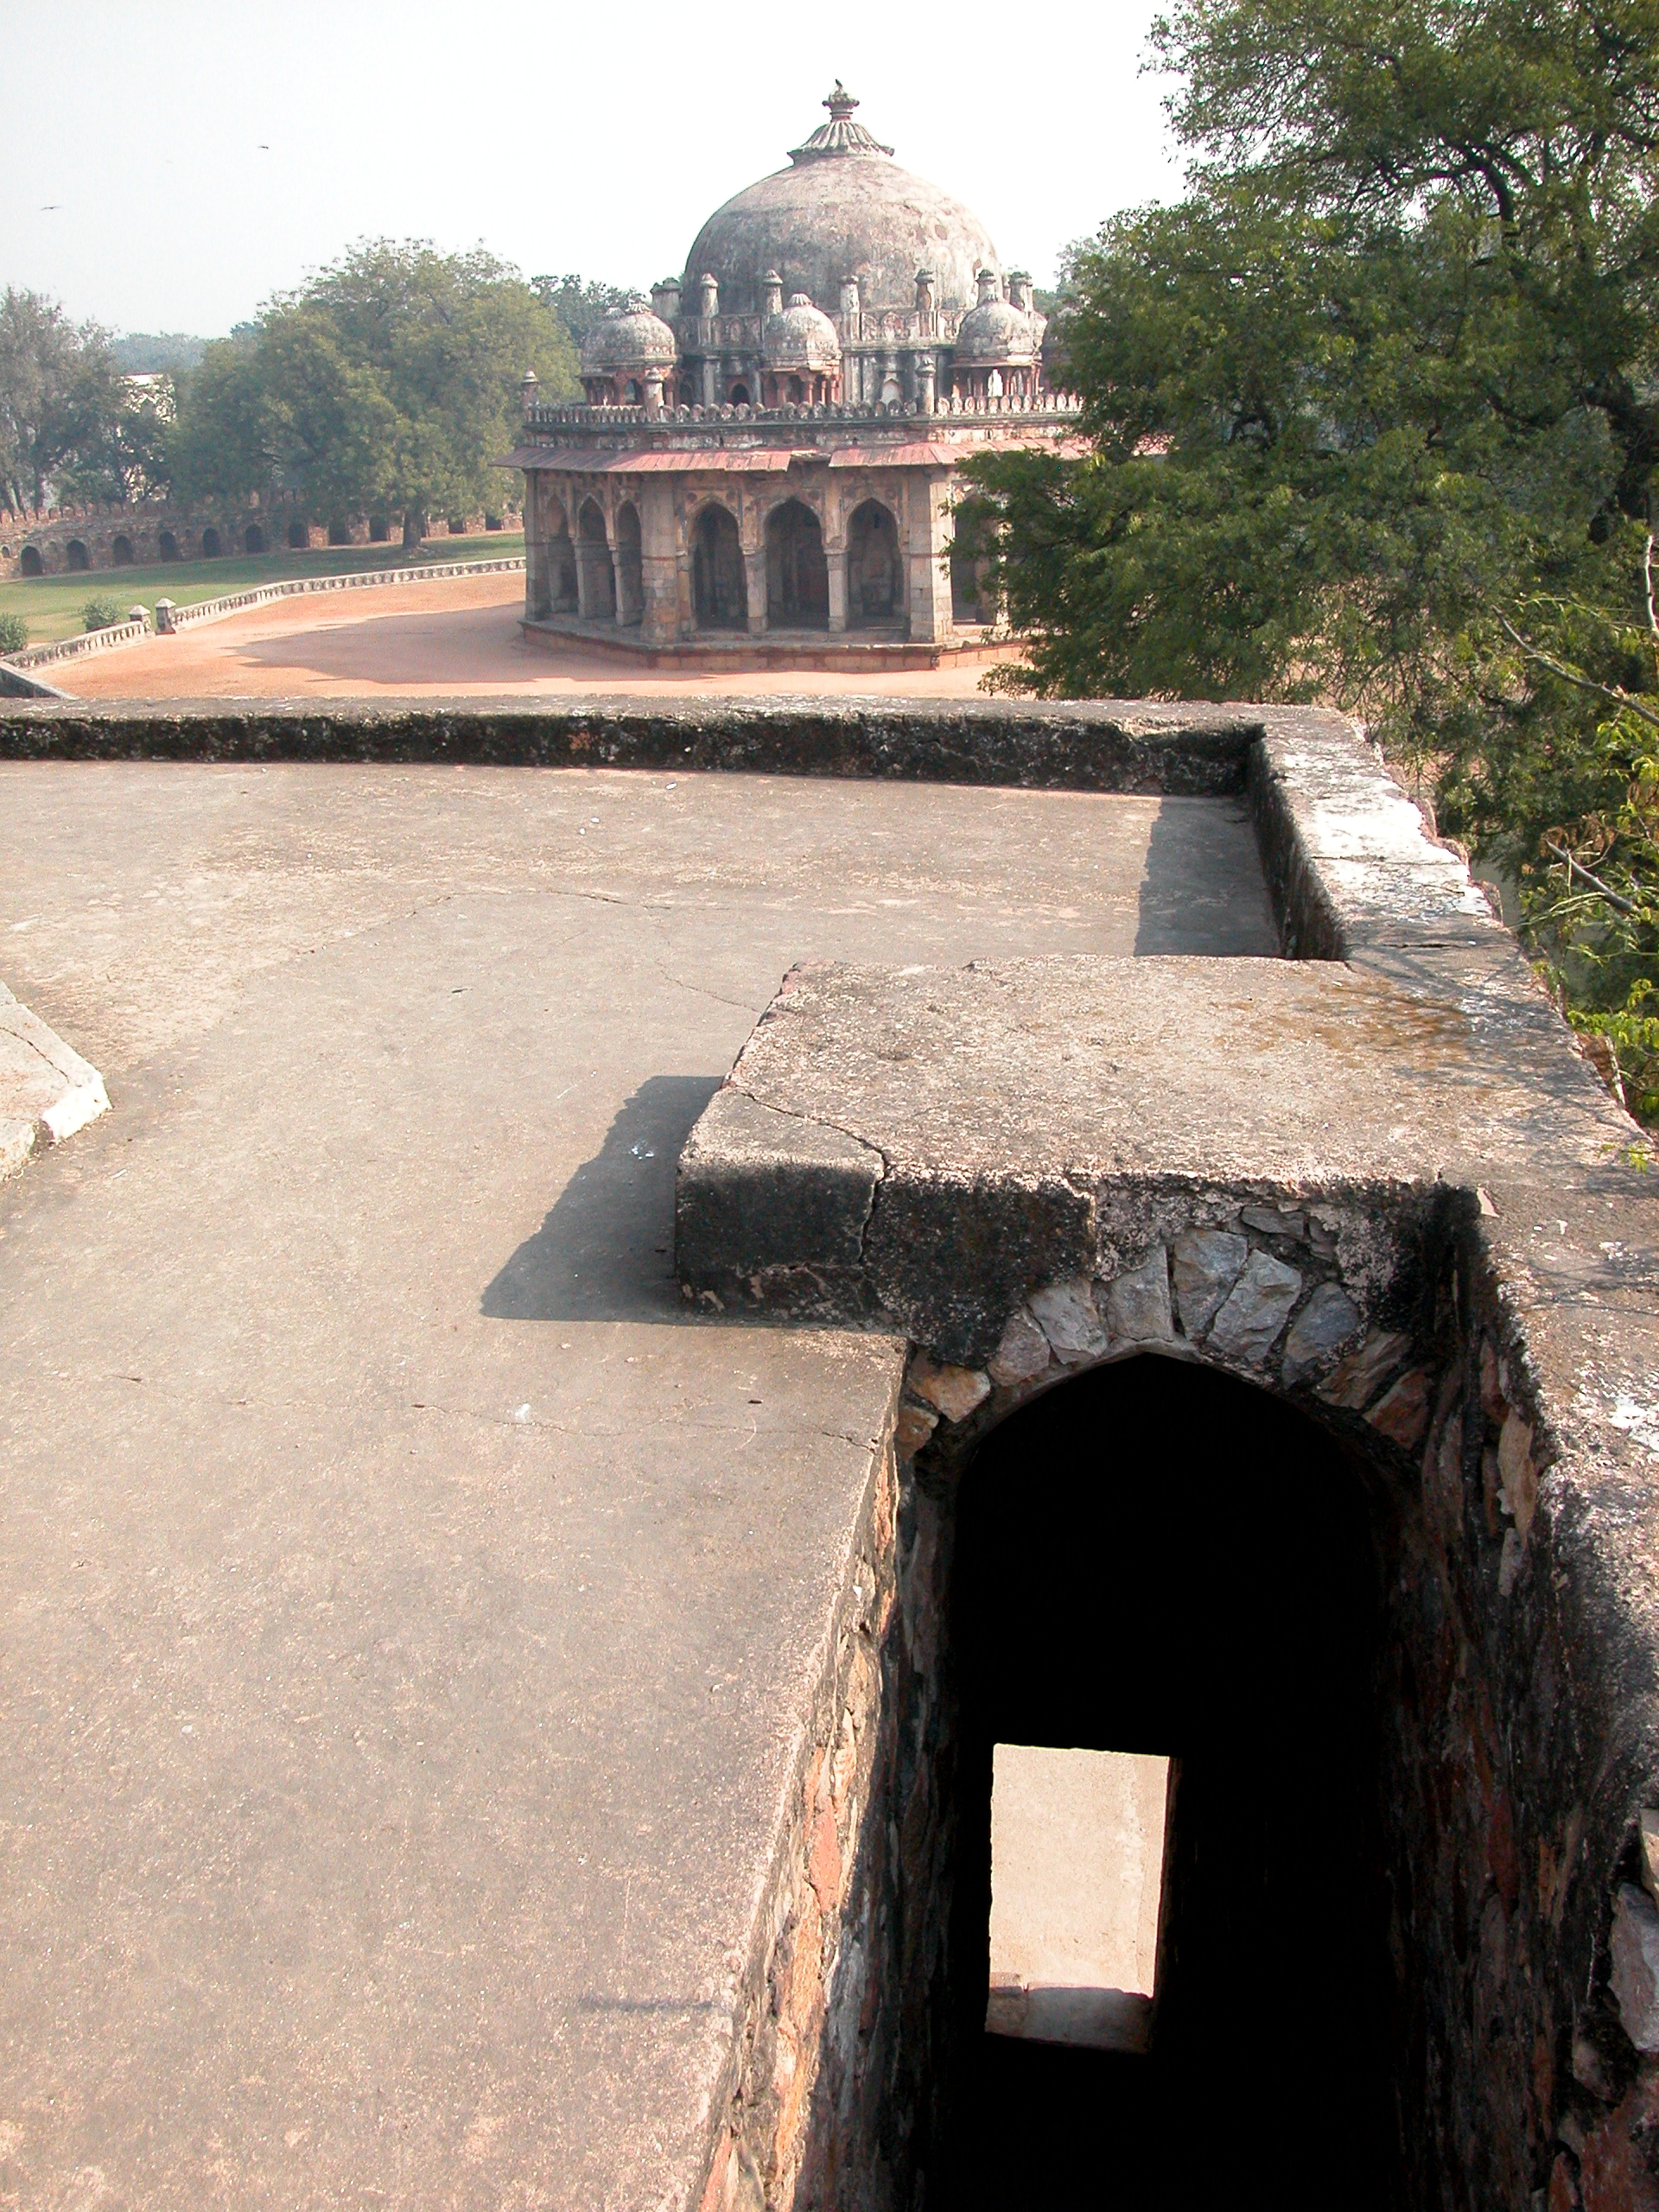
rock, architecture, high, chapel, fortification, temple, ruins, shrine, hires, india, tomb, hi, res, delhi, unescoworldheritage, humayuns, ancient history